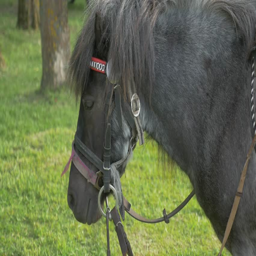
the horse in the meadow .